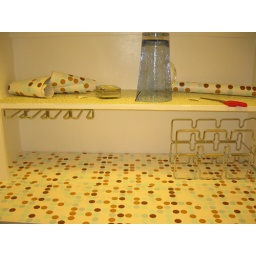
stemware rack and fresh shelf paper are in